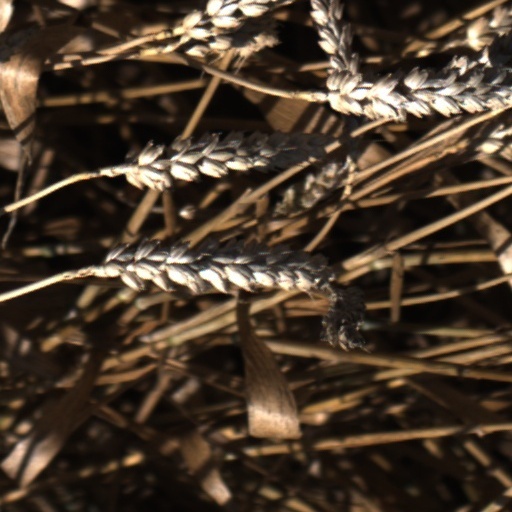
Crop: wheat